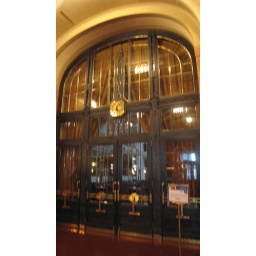
I'm sorry this came out so blurry--the clock over the door was beautiful